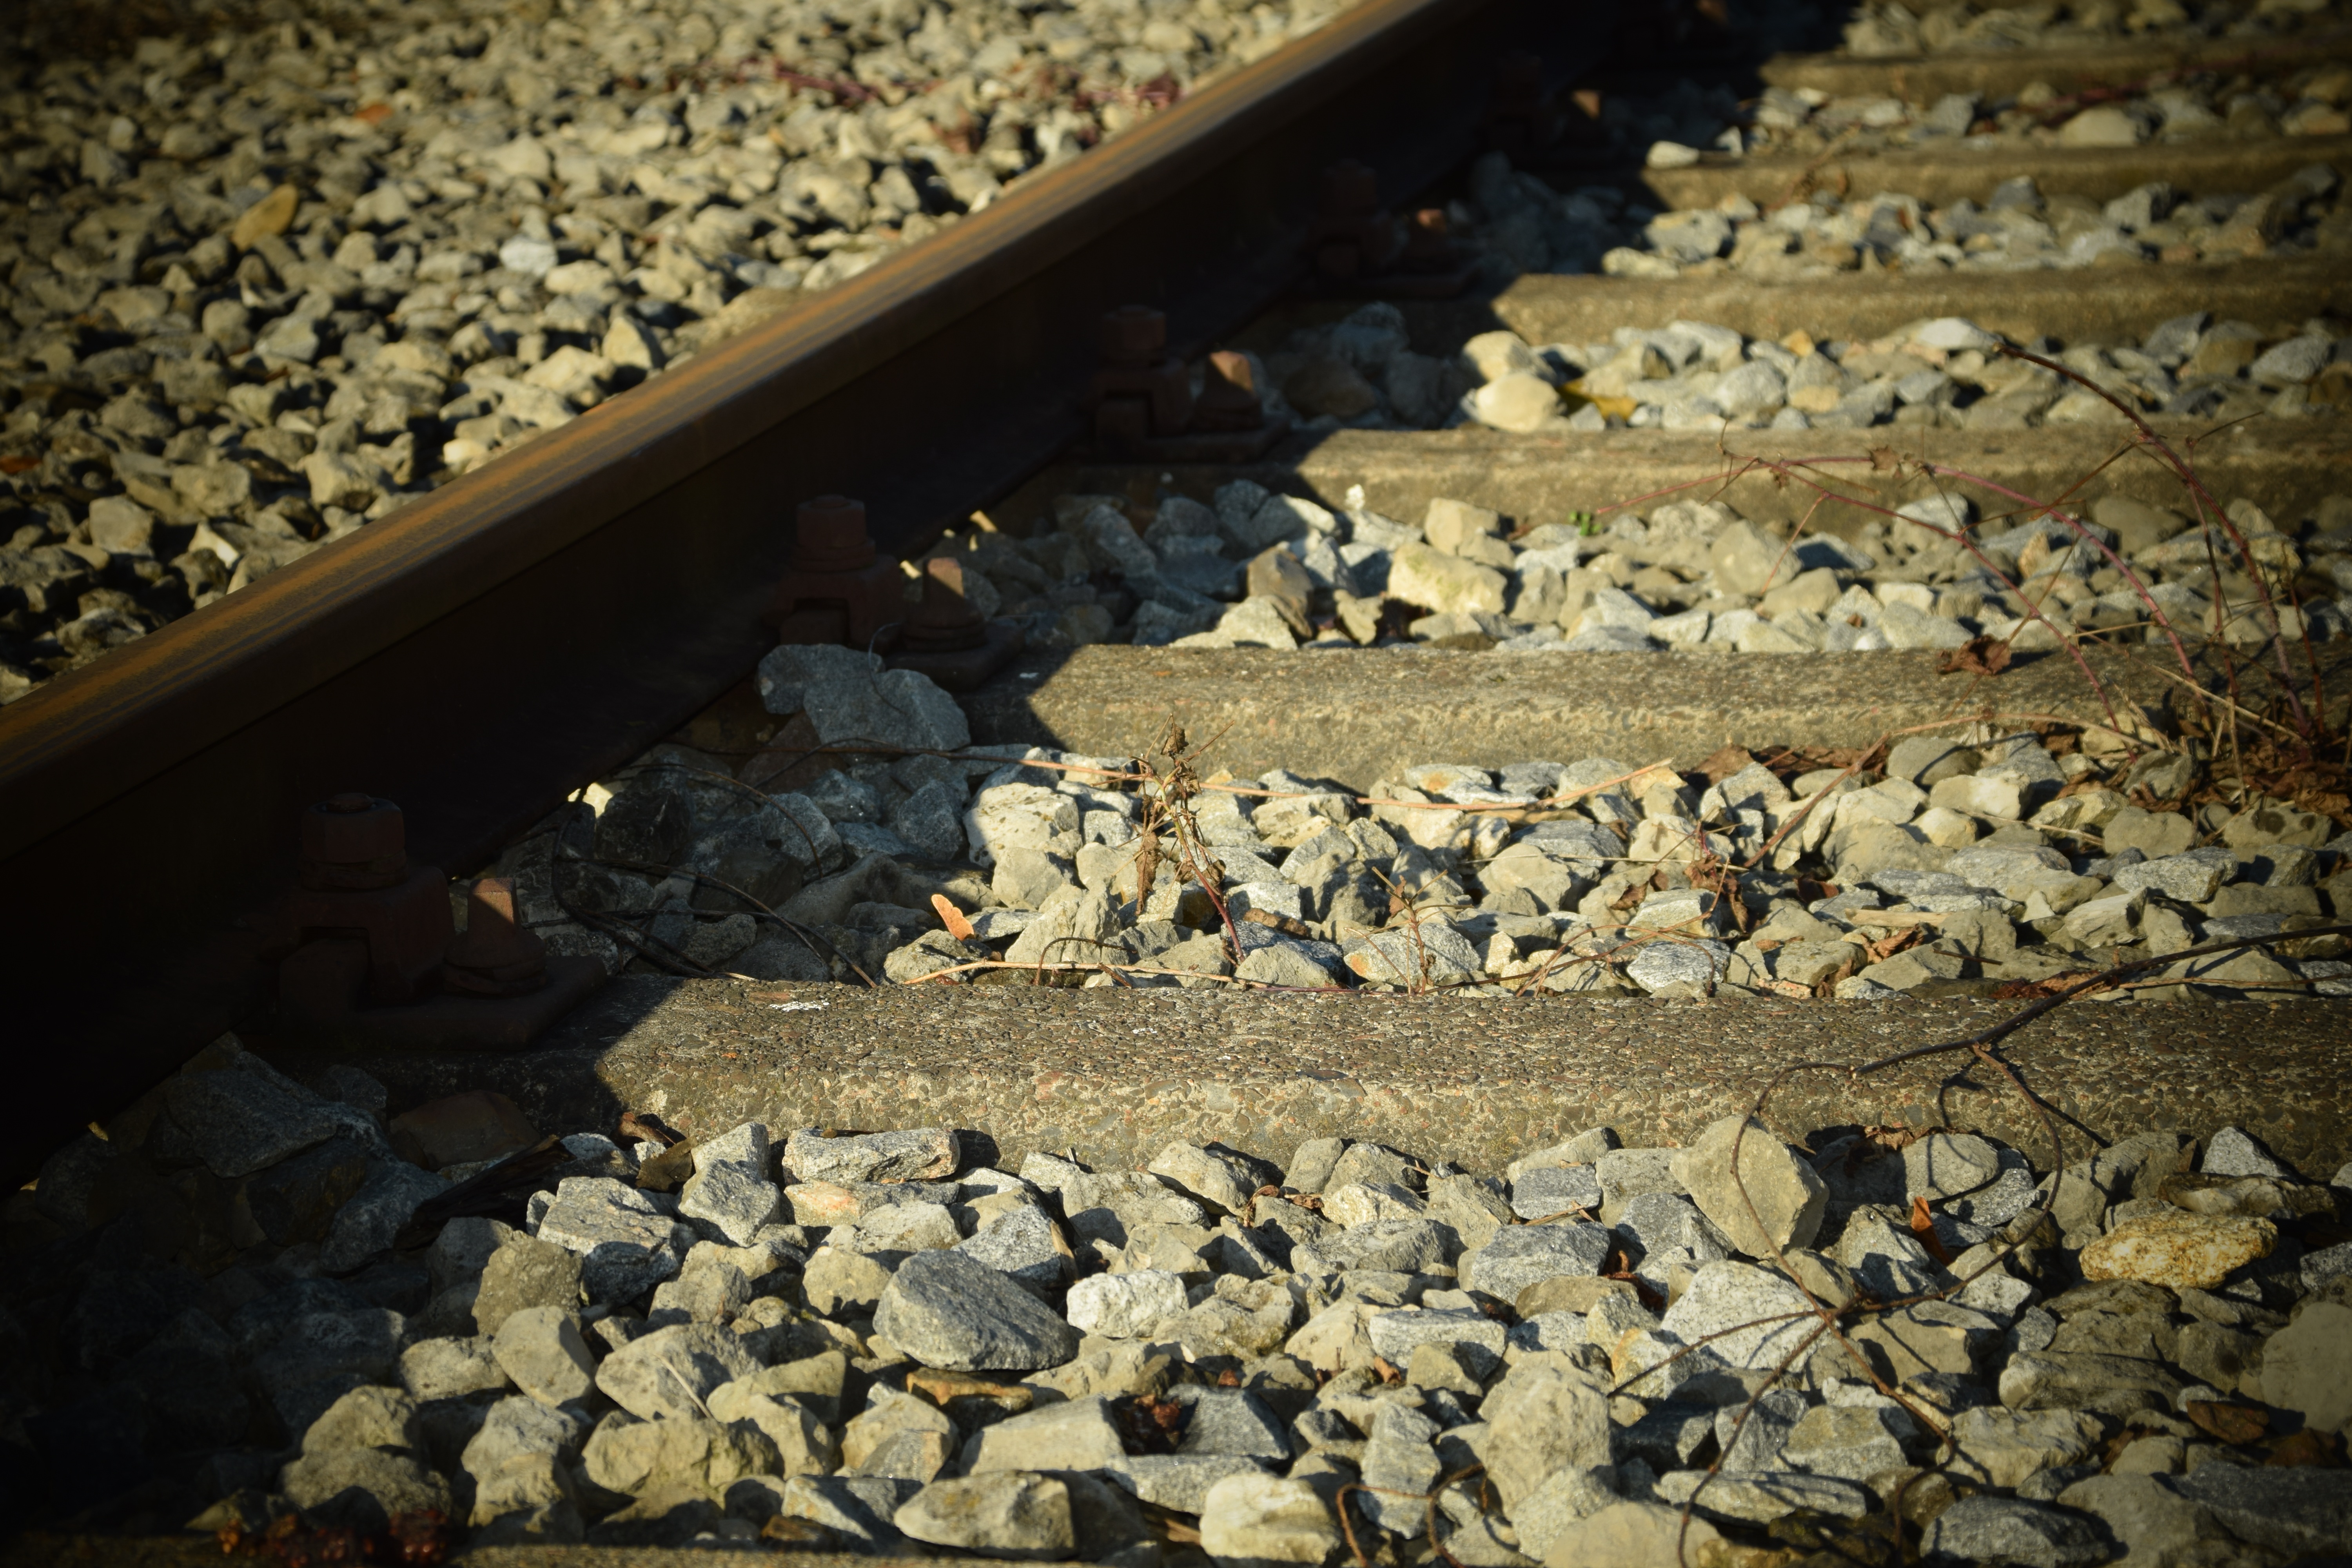
rock, track, railway, wall, travel, distance, soil, route, close, stones, temple, railroad track, wanderlust, seemed, railroad tracks, railway sleepers, ancient history